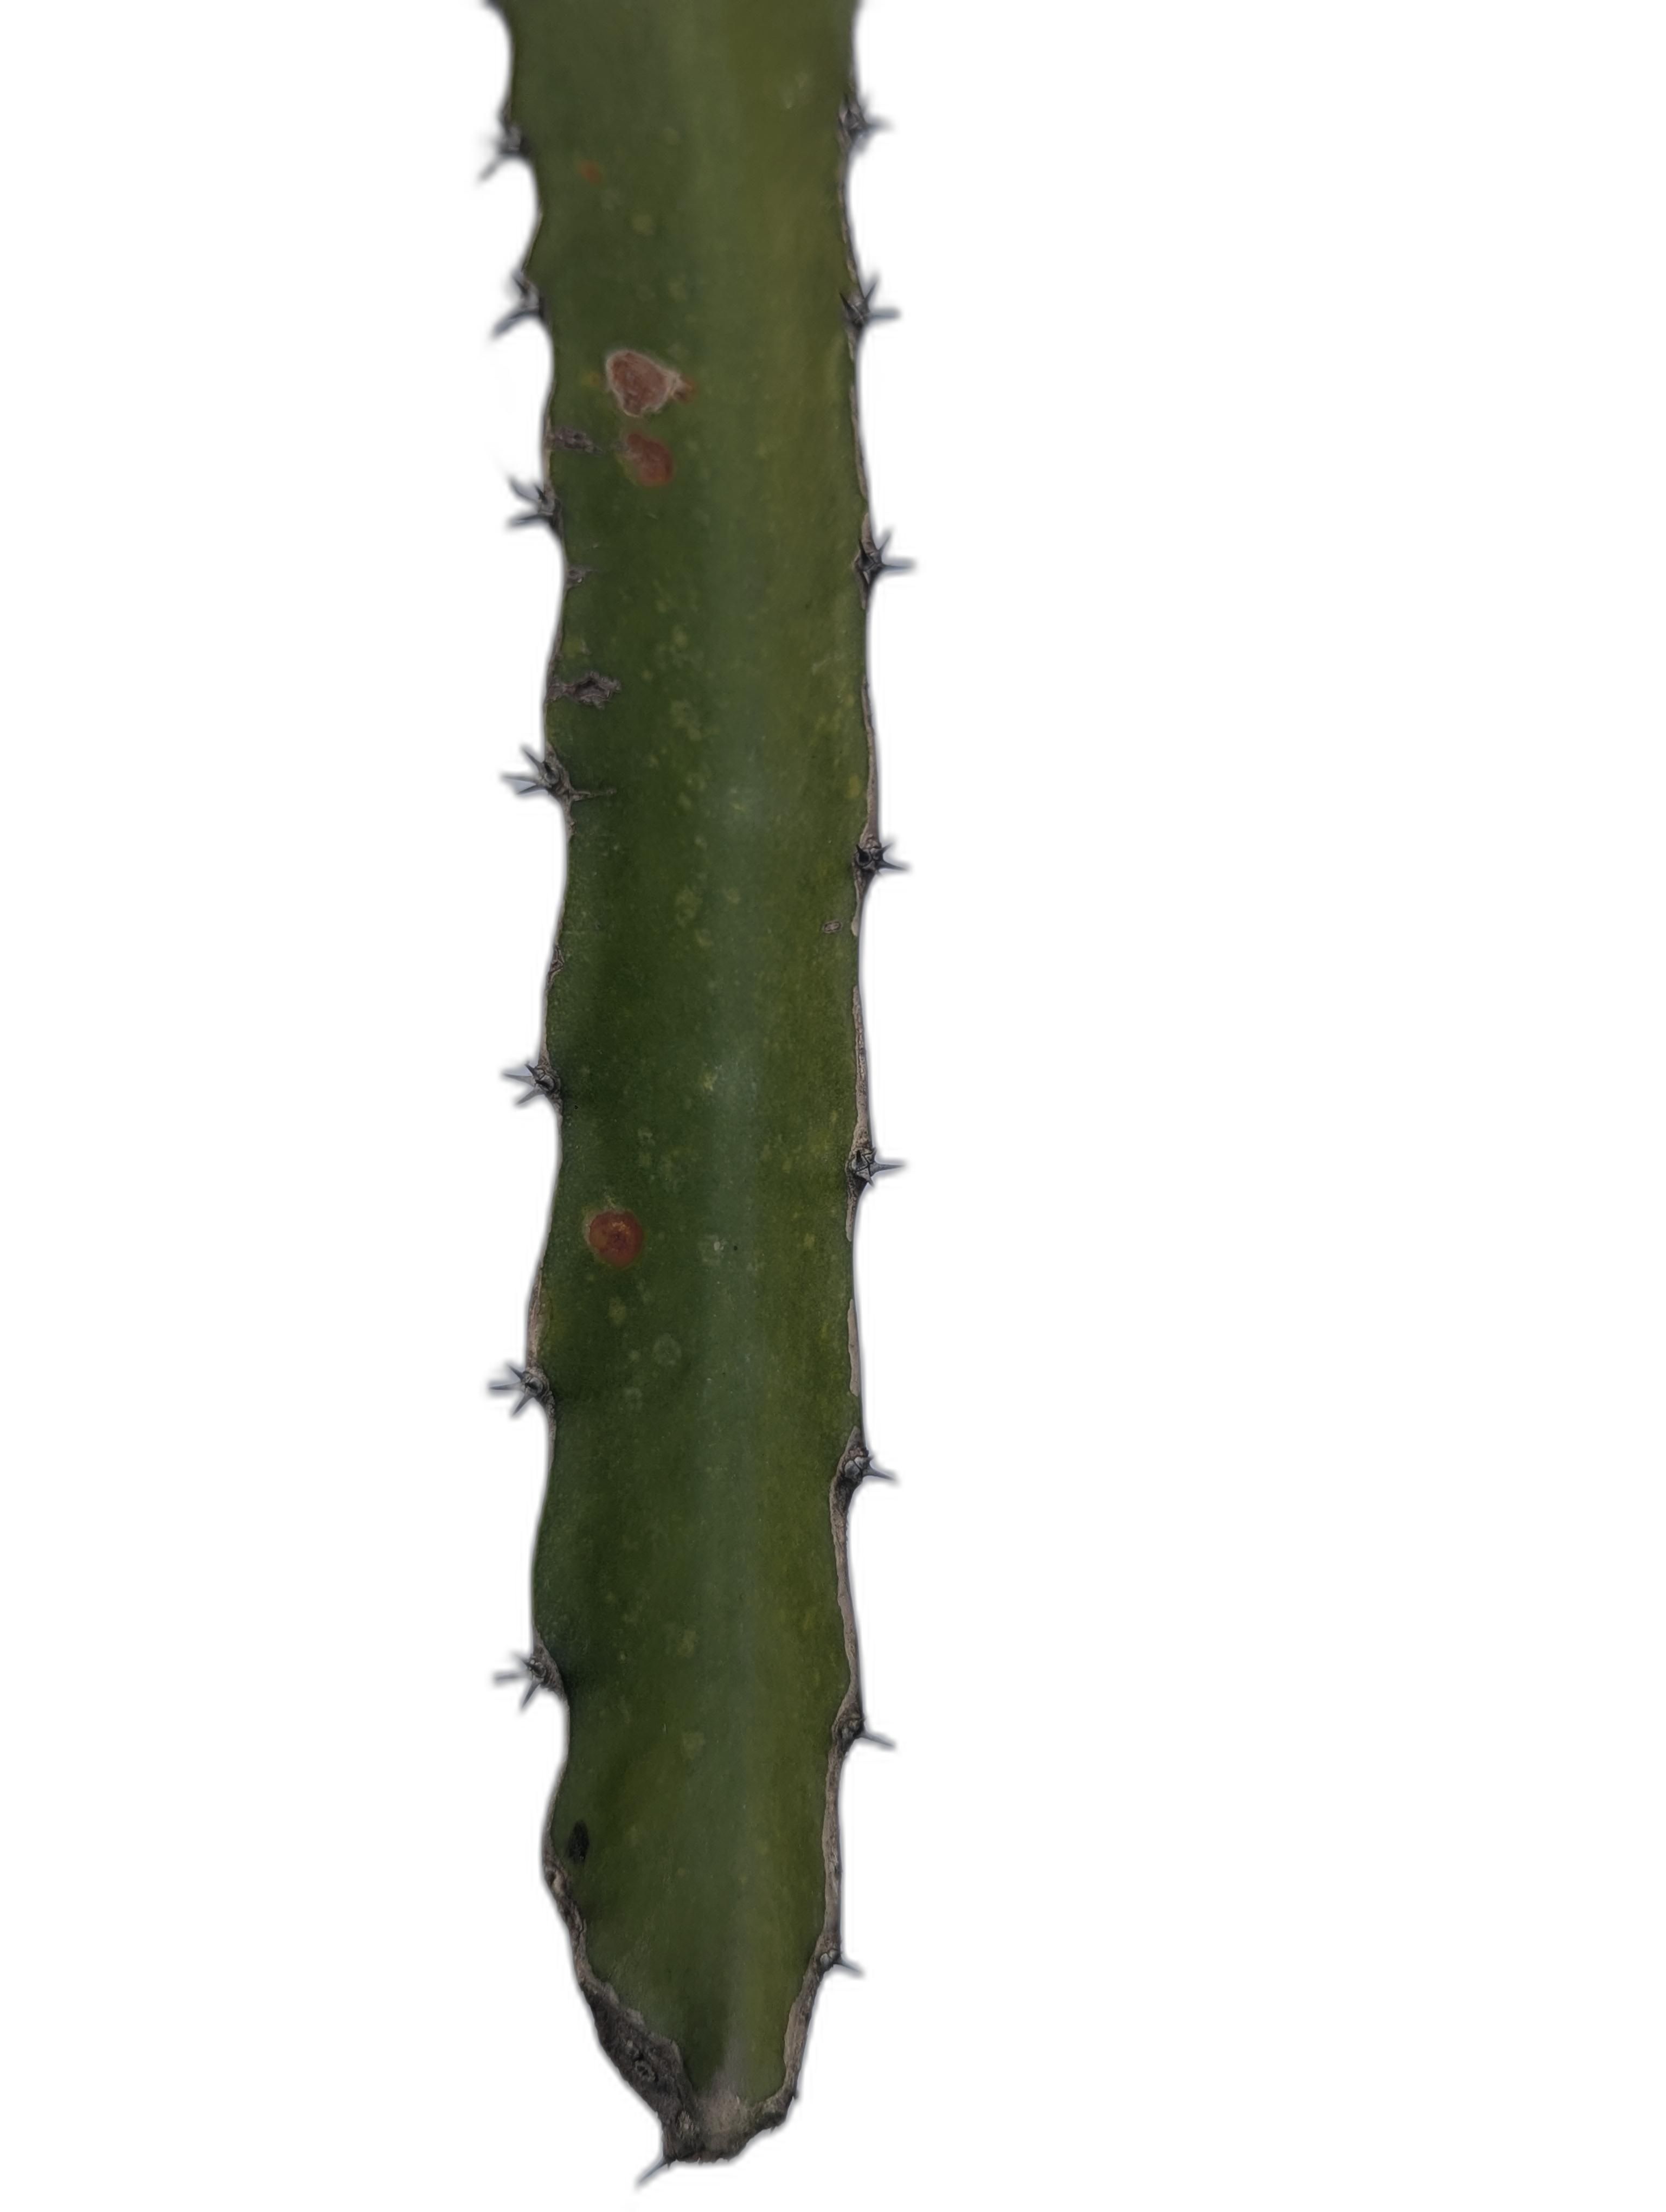
Label: Good leaf